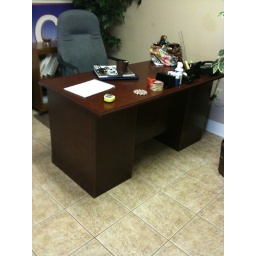
desk in front office - other side